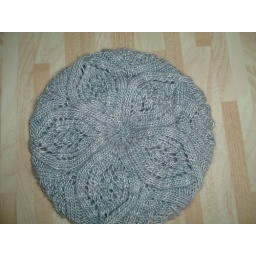
Rose red hat in malabrigo silky merino. Pattern by Ysolda Teague.